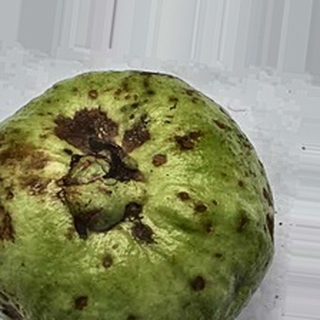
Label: guava_anthracnose